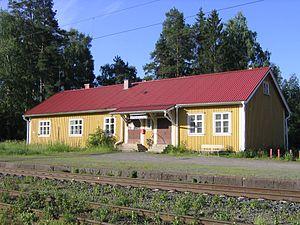
La Voie ferrée de Carélie est une Voie ferrée du réseaux de chemin de fer finlandais qui va de Kouvola à Joensuu.